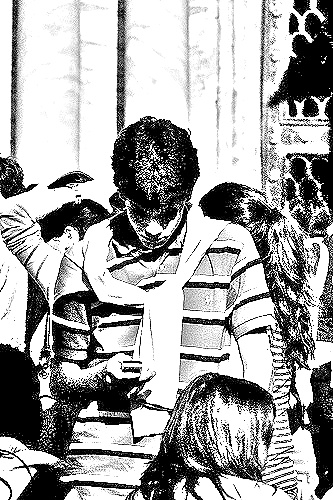
Portrait style: Sketch Portrait